Heinrich Rose

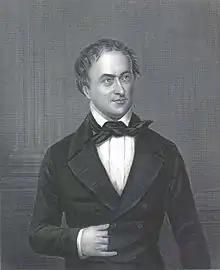
Heinrich Rose

Heinrich Rose (6 August 1795 – 27 January 1864) was a German mineralogist and analytical chemist. He was the brother of the mineralogist Gustav Rose and a son of Valentin Rose.